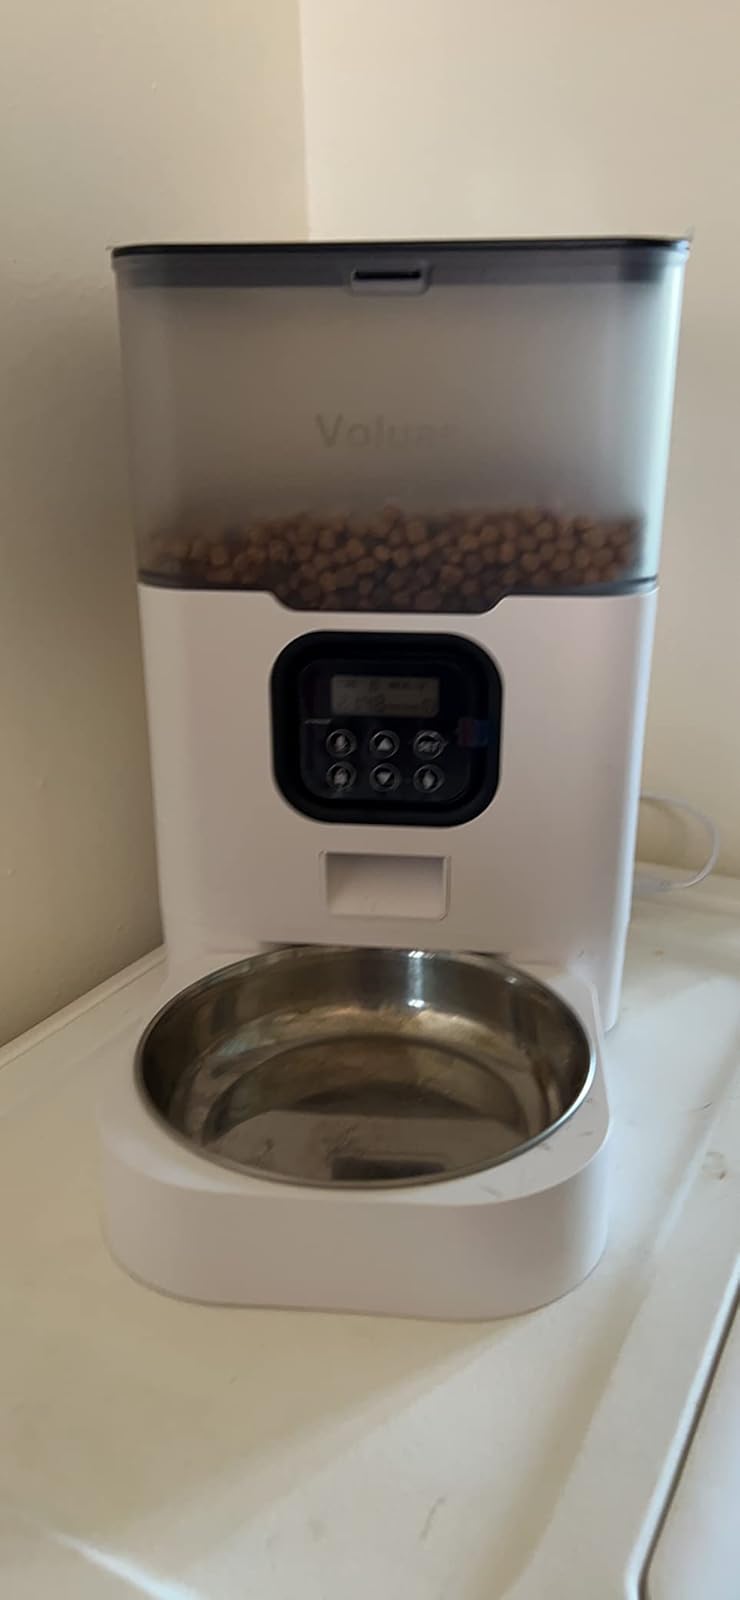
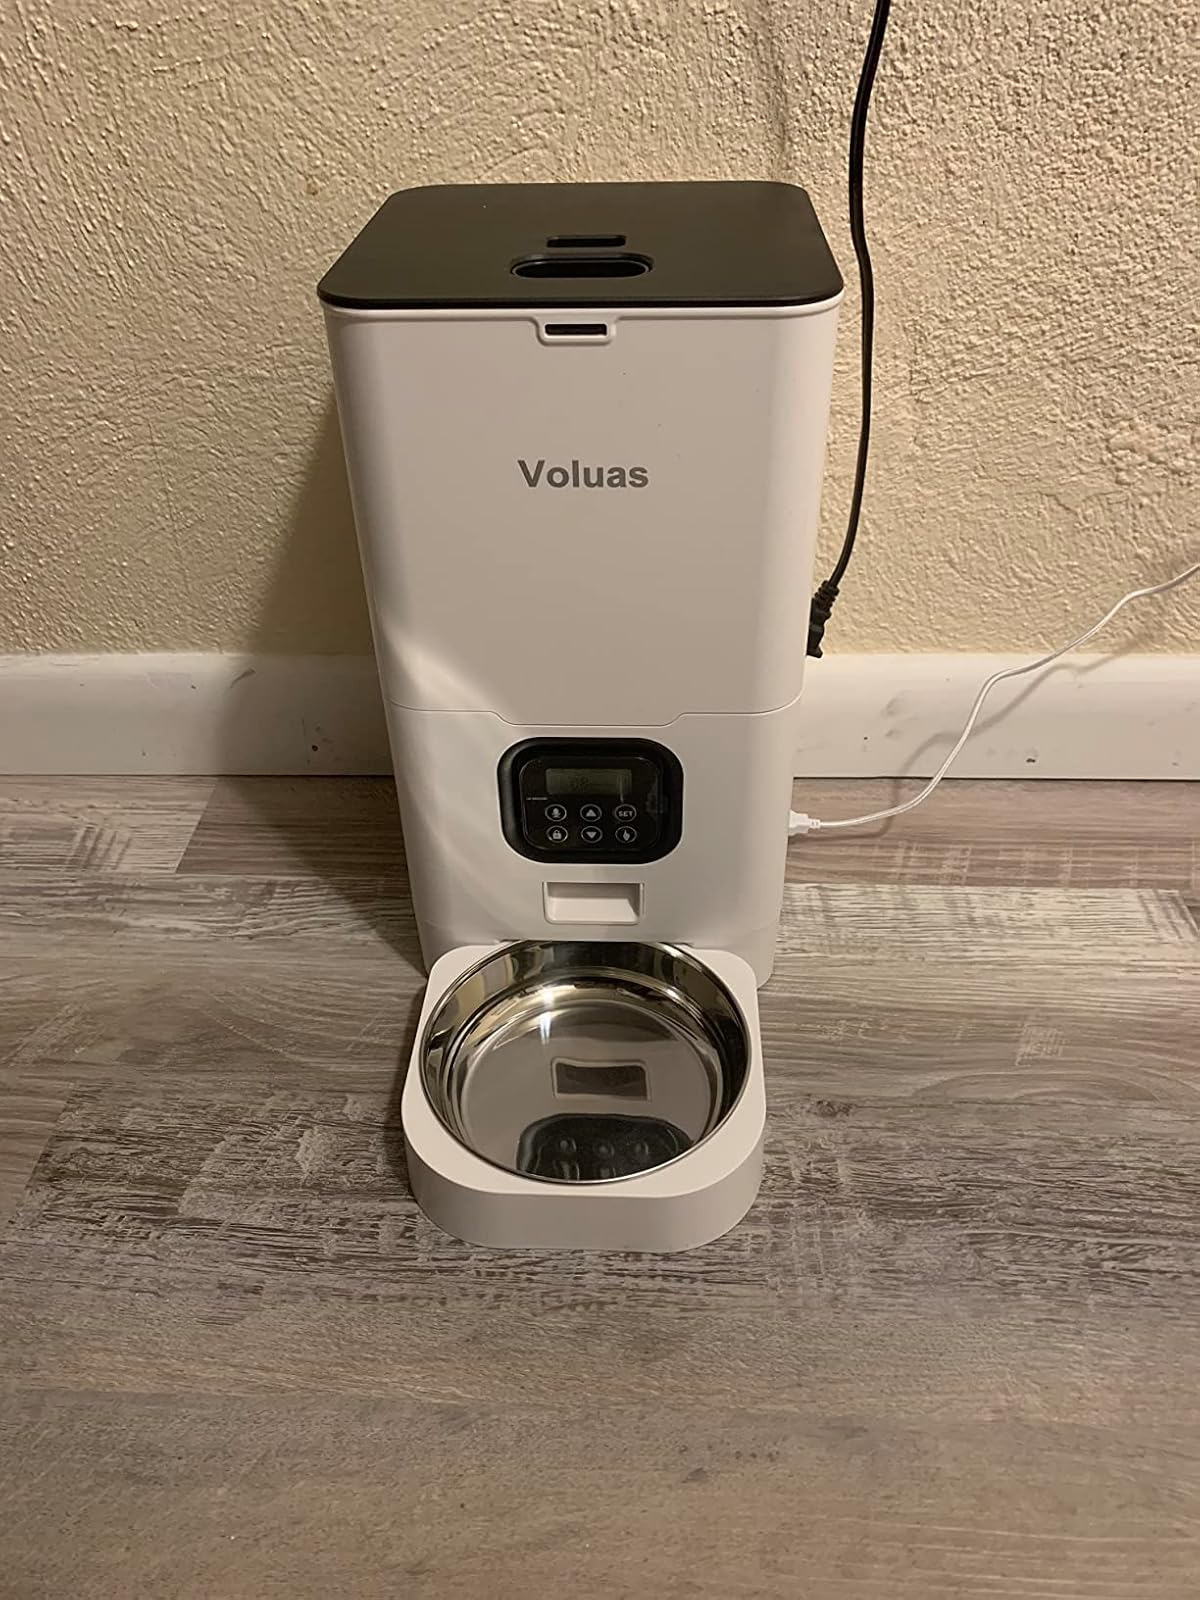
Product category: items_feeder
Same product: no